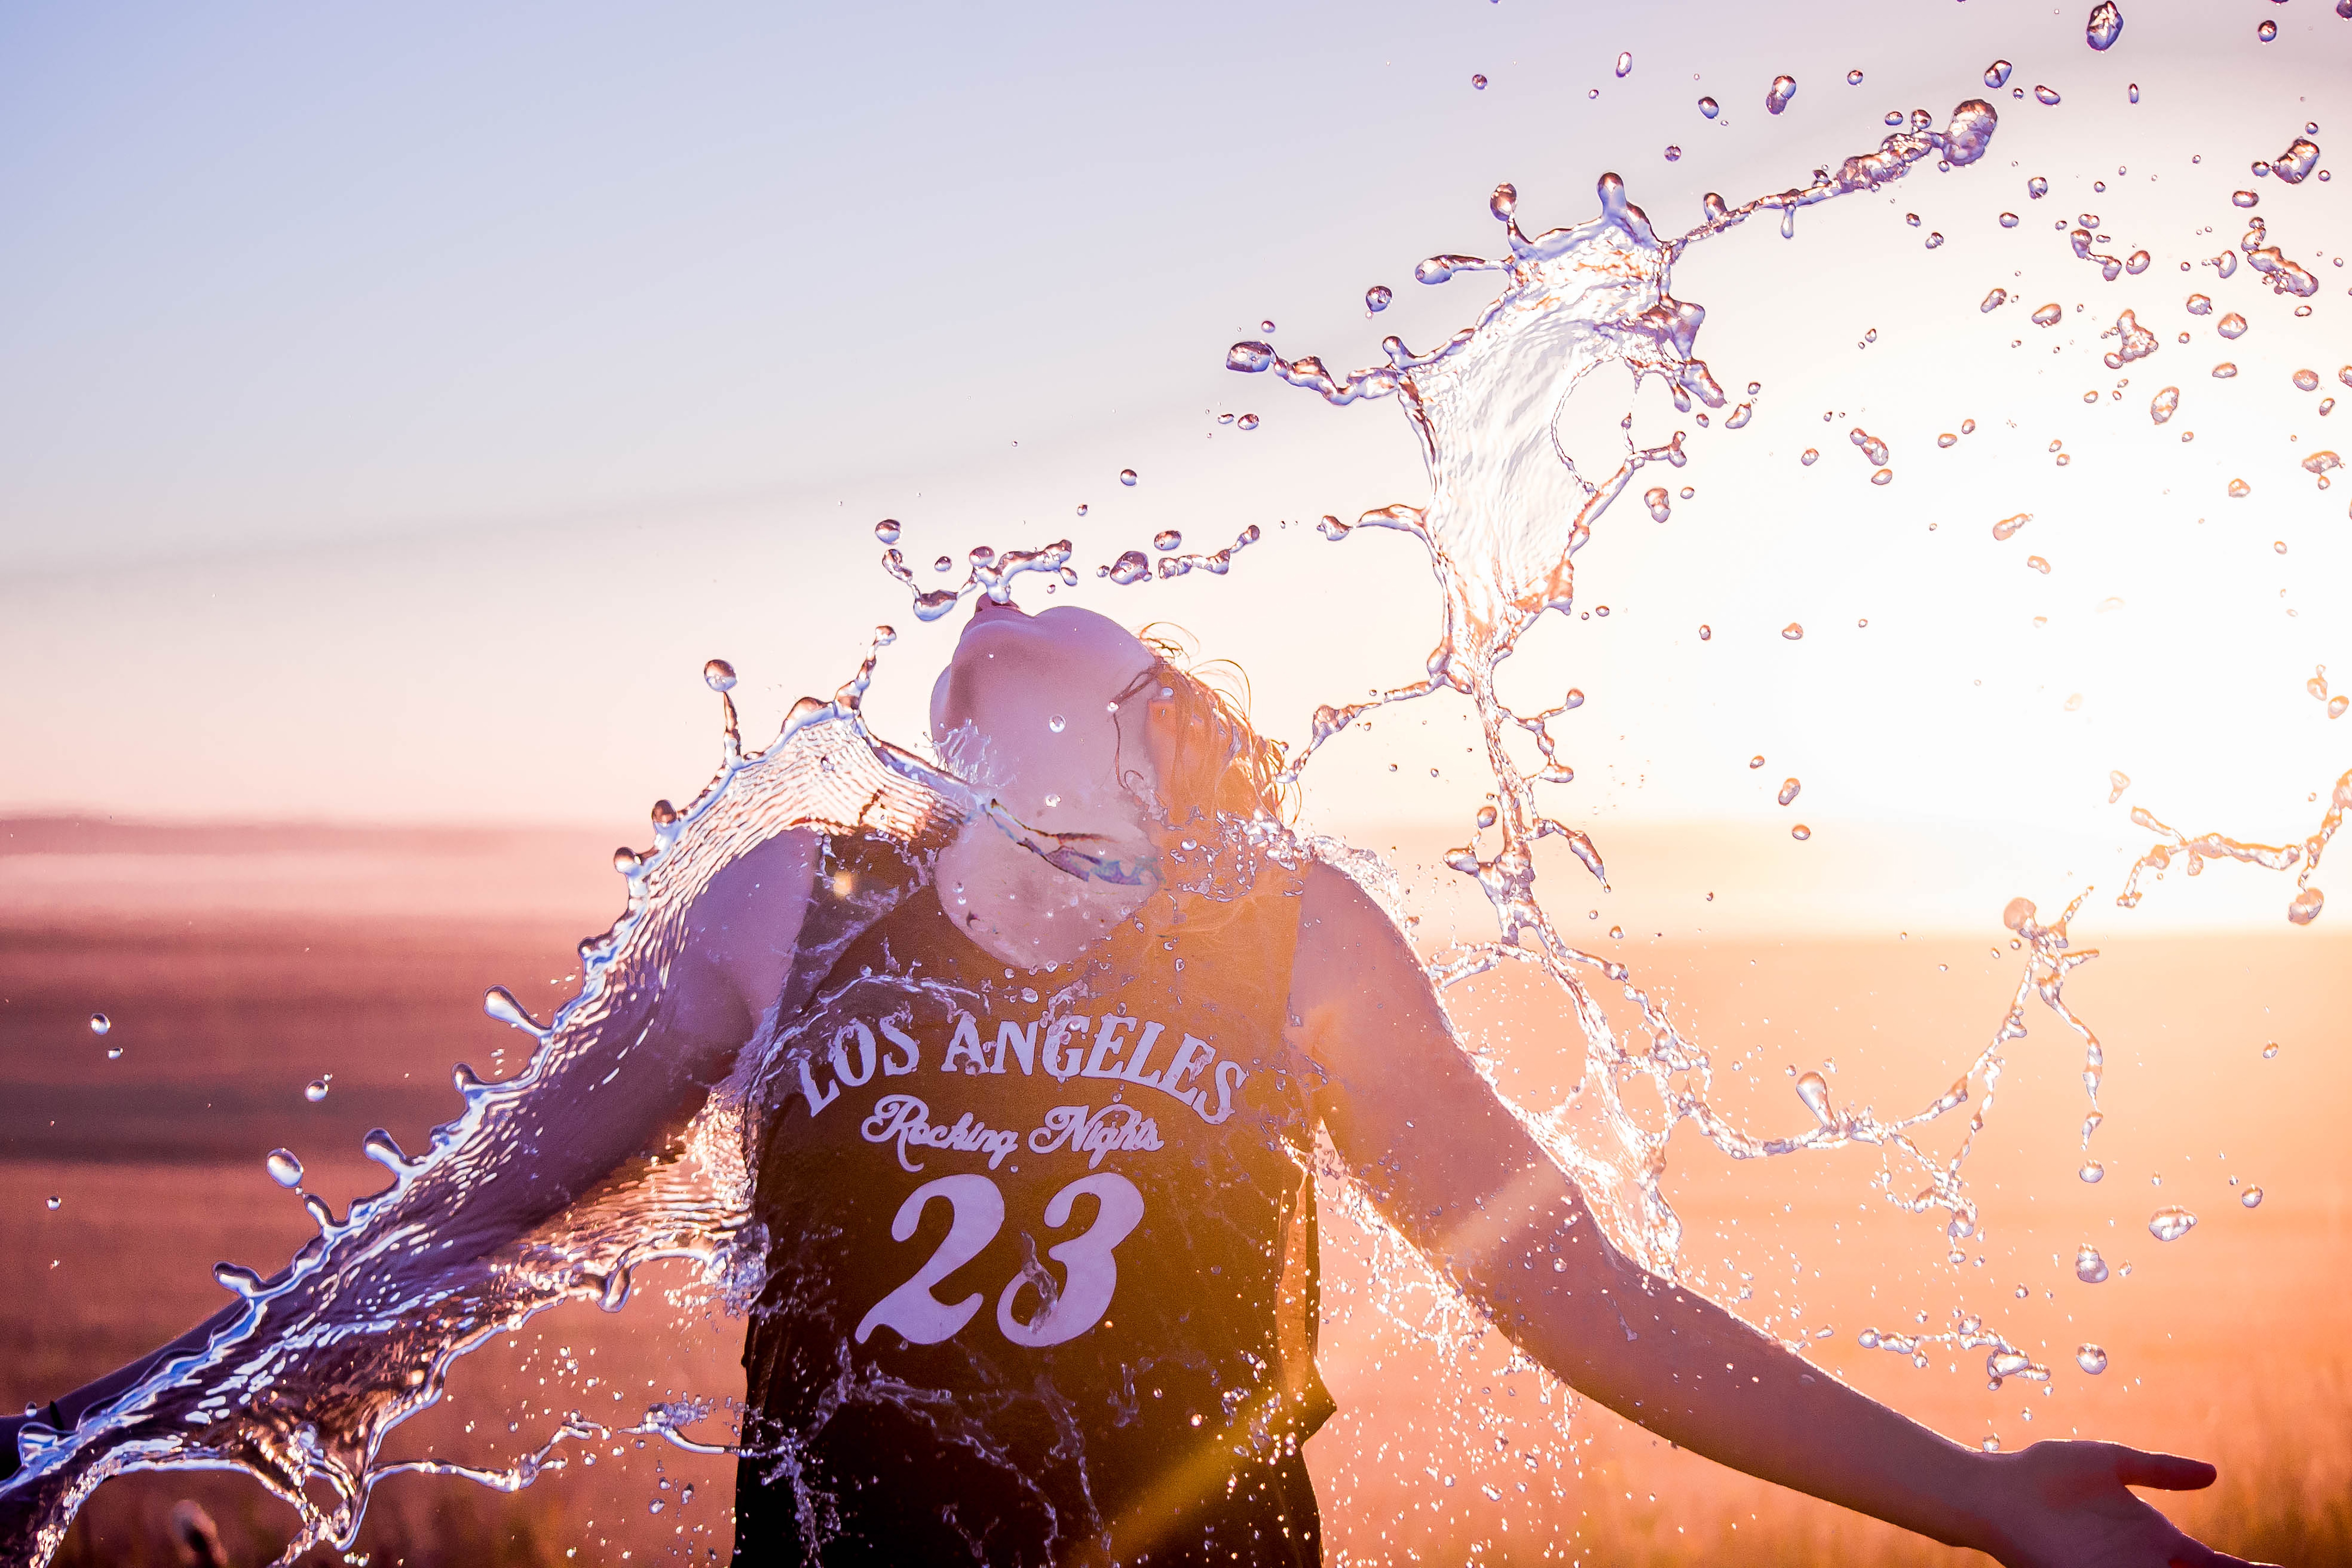
water, sunset, photography, morning, flower, number, wet, love, spring, splash, romance, season, beauty, emotion